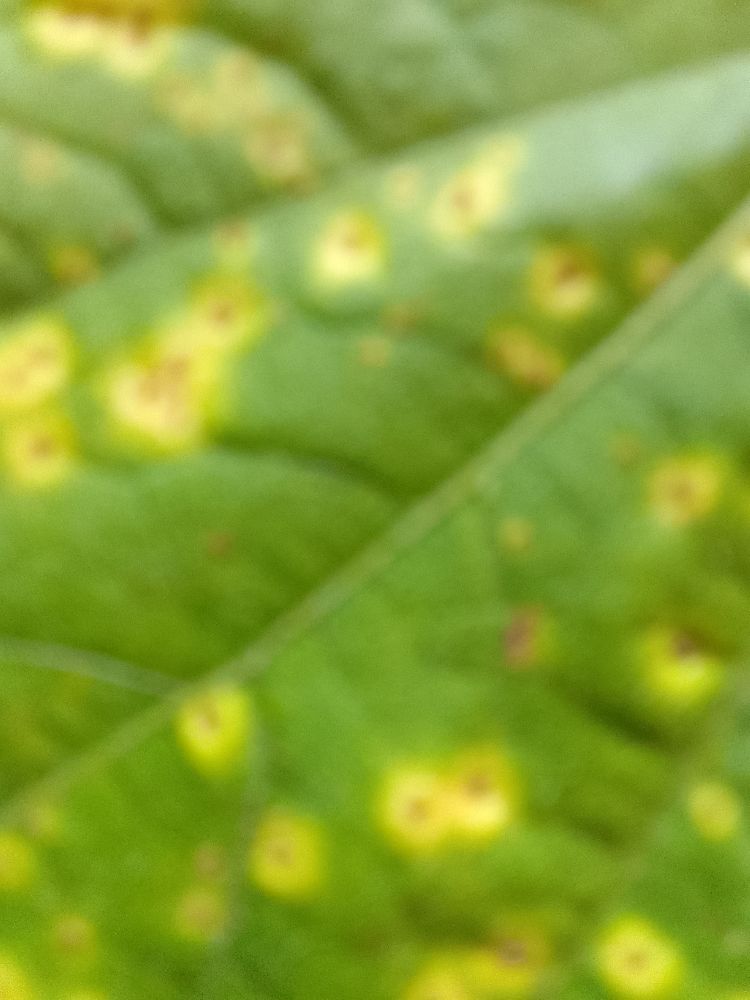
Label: rust